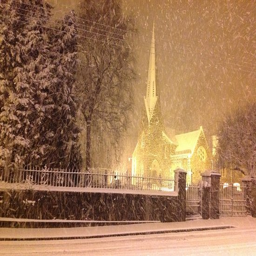
religious organisation opposite a city